James Reimer

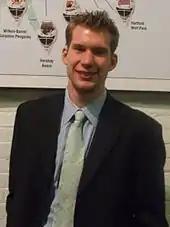
Celine-Cannes Reimer at Ricoh Coliseum after a Marlies game in December 2009

At the outset of the 2010–11 NHL season, Reimer again was assigned to the AHL's Marlies. He was not expected to contribute to the Maple Leafs at the NHL level during the 2010–11 season. Expectations for the young netminder were low heading into the season, with head coach Ron Wilson saying, "We wanted him to play in the minors and continue to get better, develop and try to stay healthy." He was recalled by the Maple Leafs several months into the season, making his NHL debut on December 20, 2010, in relief of Jonas Gustavsson against the Atlanta Thrashers. He played 14 minutes in the third period, stopping all four shots he faced. Reimer made his first NHL start against the Ottawa Senators on January 1, 2011. The Maple Leafs won the game 5–1, with Reimer recording 32 saves while picking up his first career NHL win. On February 3, 2011, Reimer recorded 27 saves and picked up his first career NHL shutout against the Carolina Hurricanes. A combination of injuries and poor play by Gustavsson and Jean-Sébastien Giguère provided an opportunity for Reimer at the NHL level. His strong play caused the Leafs to carry three goaltenders on their NHL roster, a fact which did not surprise Giguère, who said, "The way he played the last time he was up, you knew he was going to get another chance." Ron Wilson acknowledged Reimer as the team's starting goaltender as they set out on a late-season run for a playoff spot, saying, "It's going to be his ball the rest of the way. As long as we stay in the race. And I think he's up to it."